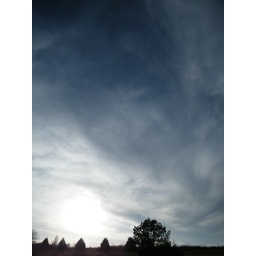
I photographed this awesome cloud formation on a ranch in Oklahoma. It reminded me of a swirling ocean surf.